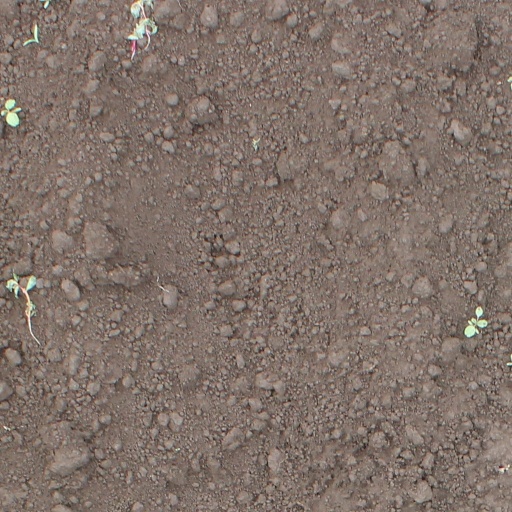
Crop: soybean